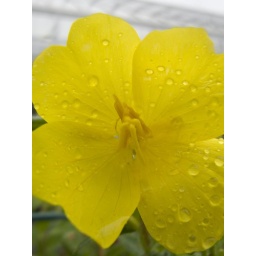
yellow flower in the rain